Beep (soft drink)

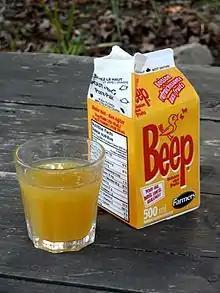
The 'revived' Beep carton, 2012.

Beep was a fruit-juice-based drink brand, made by Farmers Cooperative Dairy of Nova Scotia, Canada, and distributed in Canadian provinces.